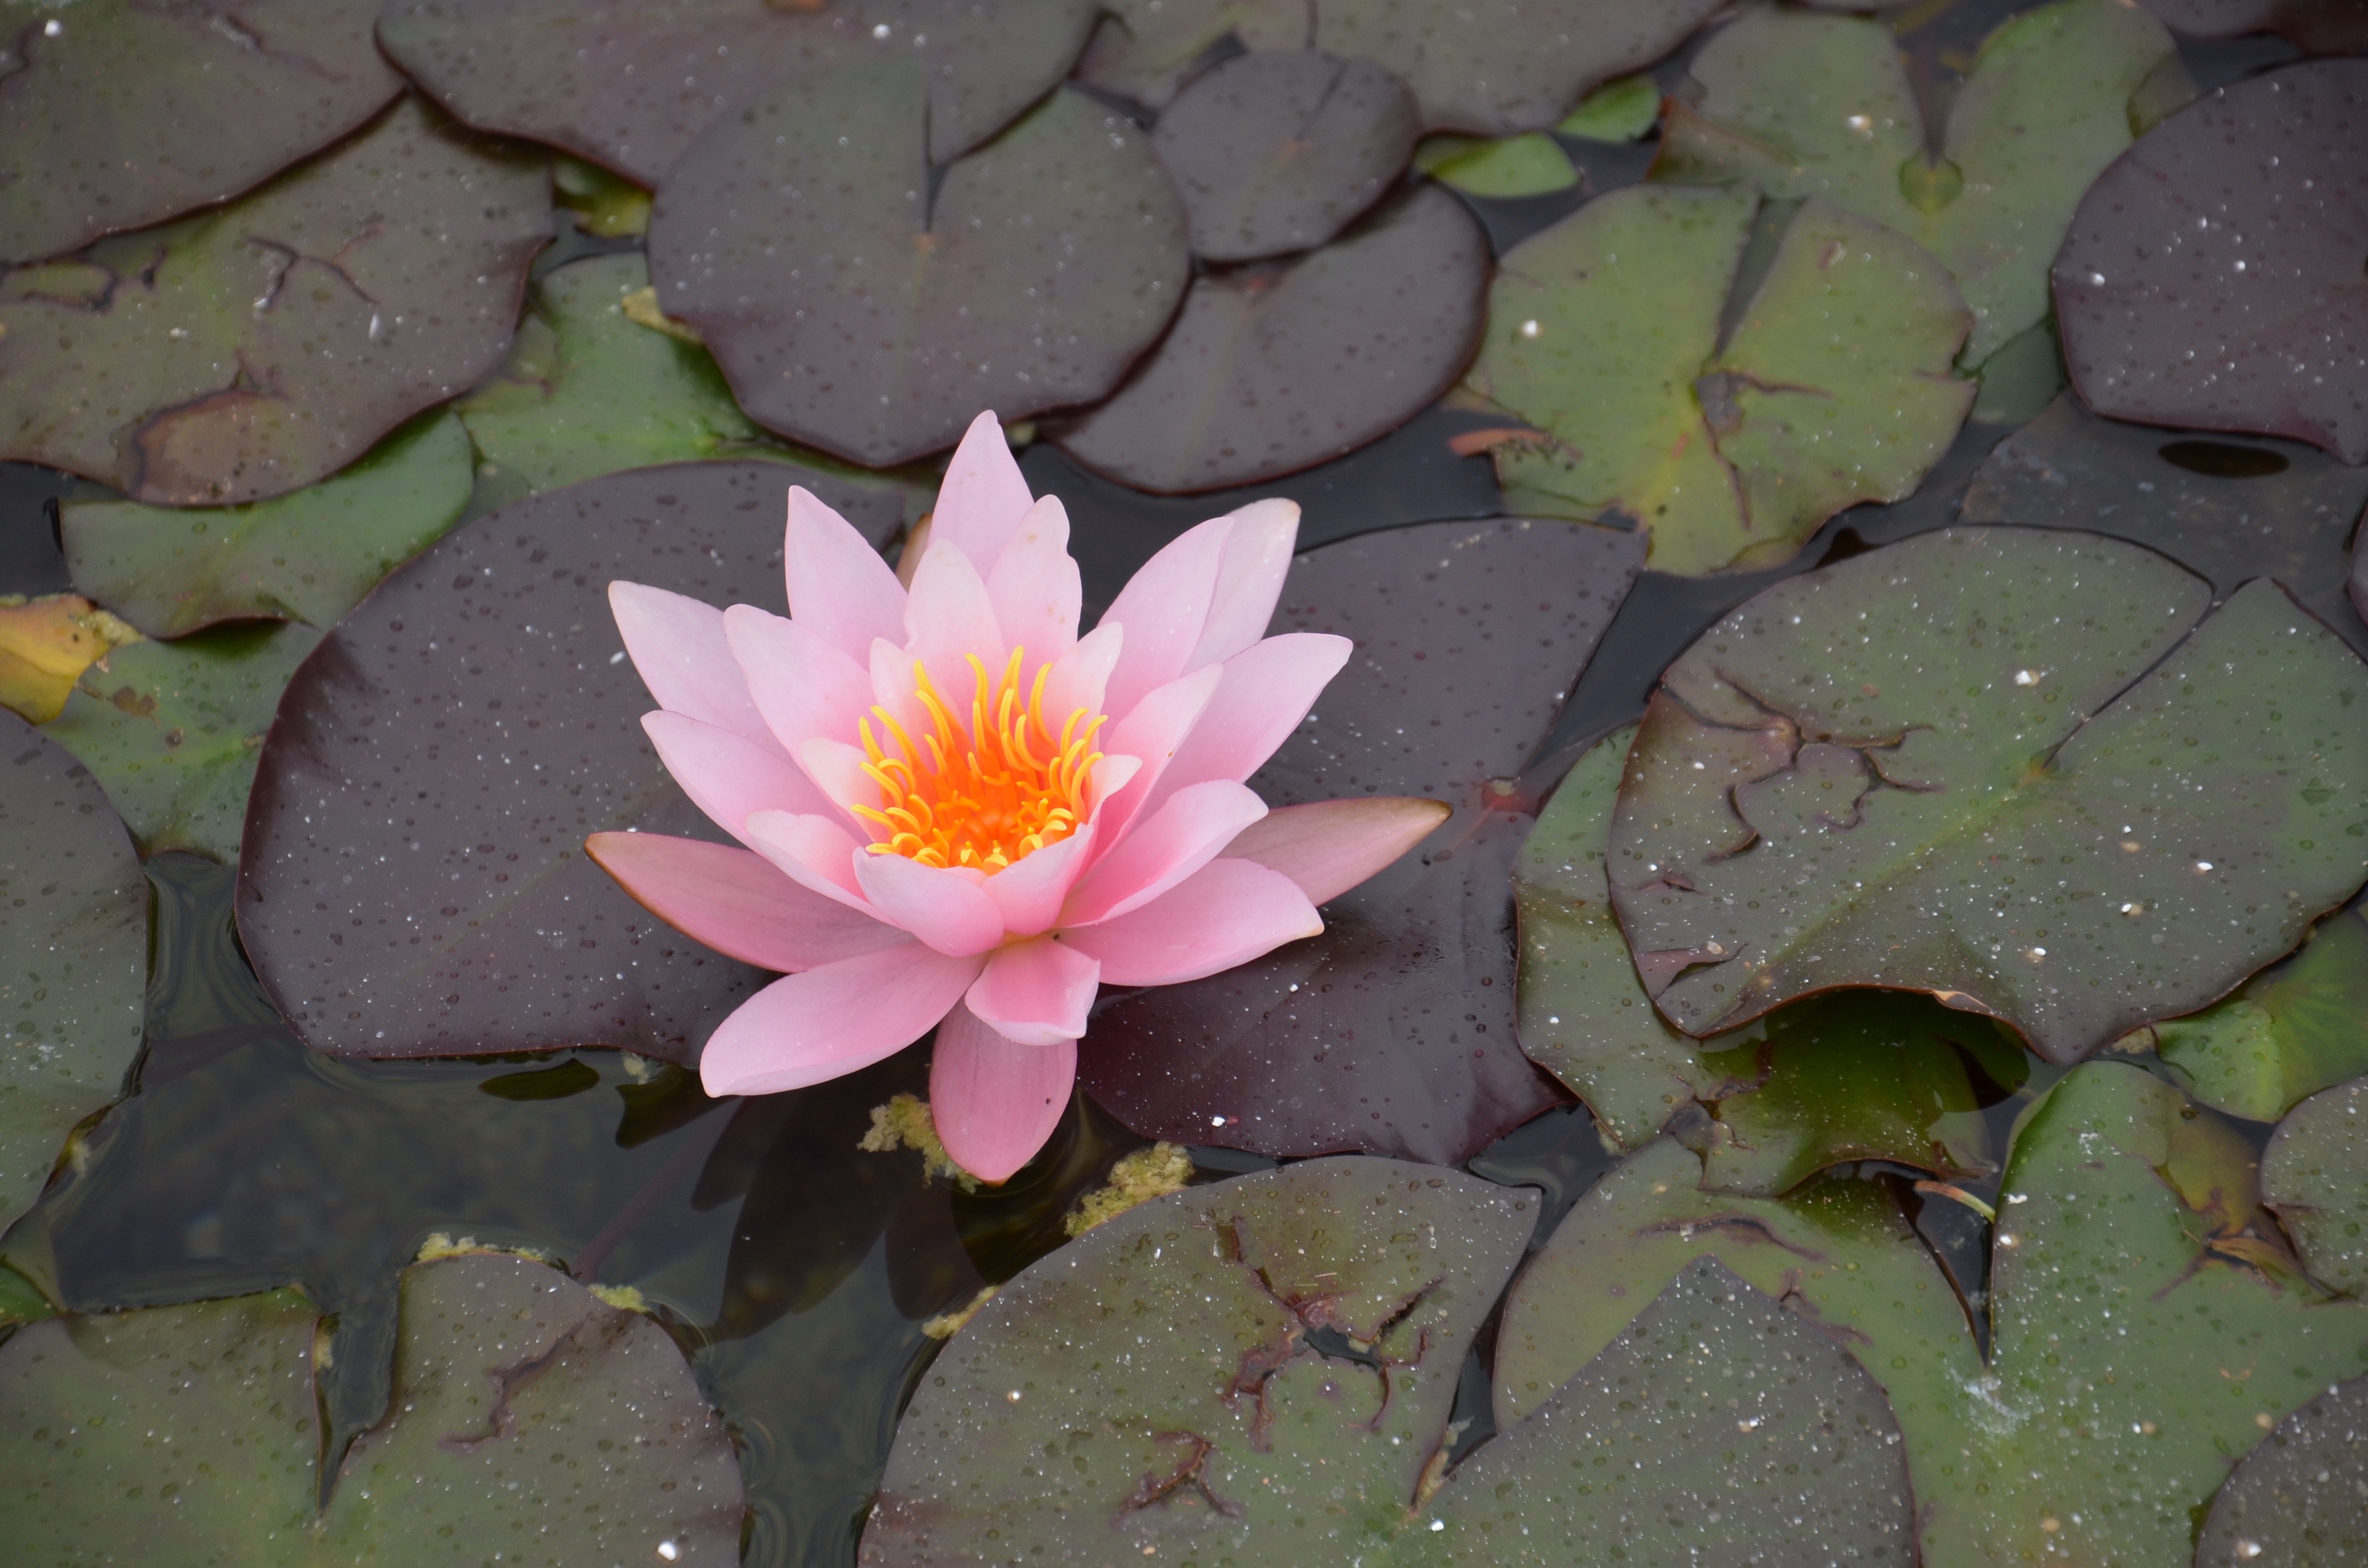
nature, cactus, plant, leaf, flower, petal, orange, botany, pink, aquatic plant, flora, water lily, flowers, teichplanze, lake rose, nuphar lutea, flowering plant, pink water lily, land plant, hedgehog cactus